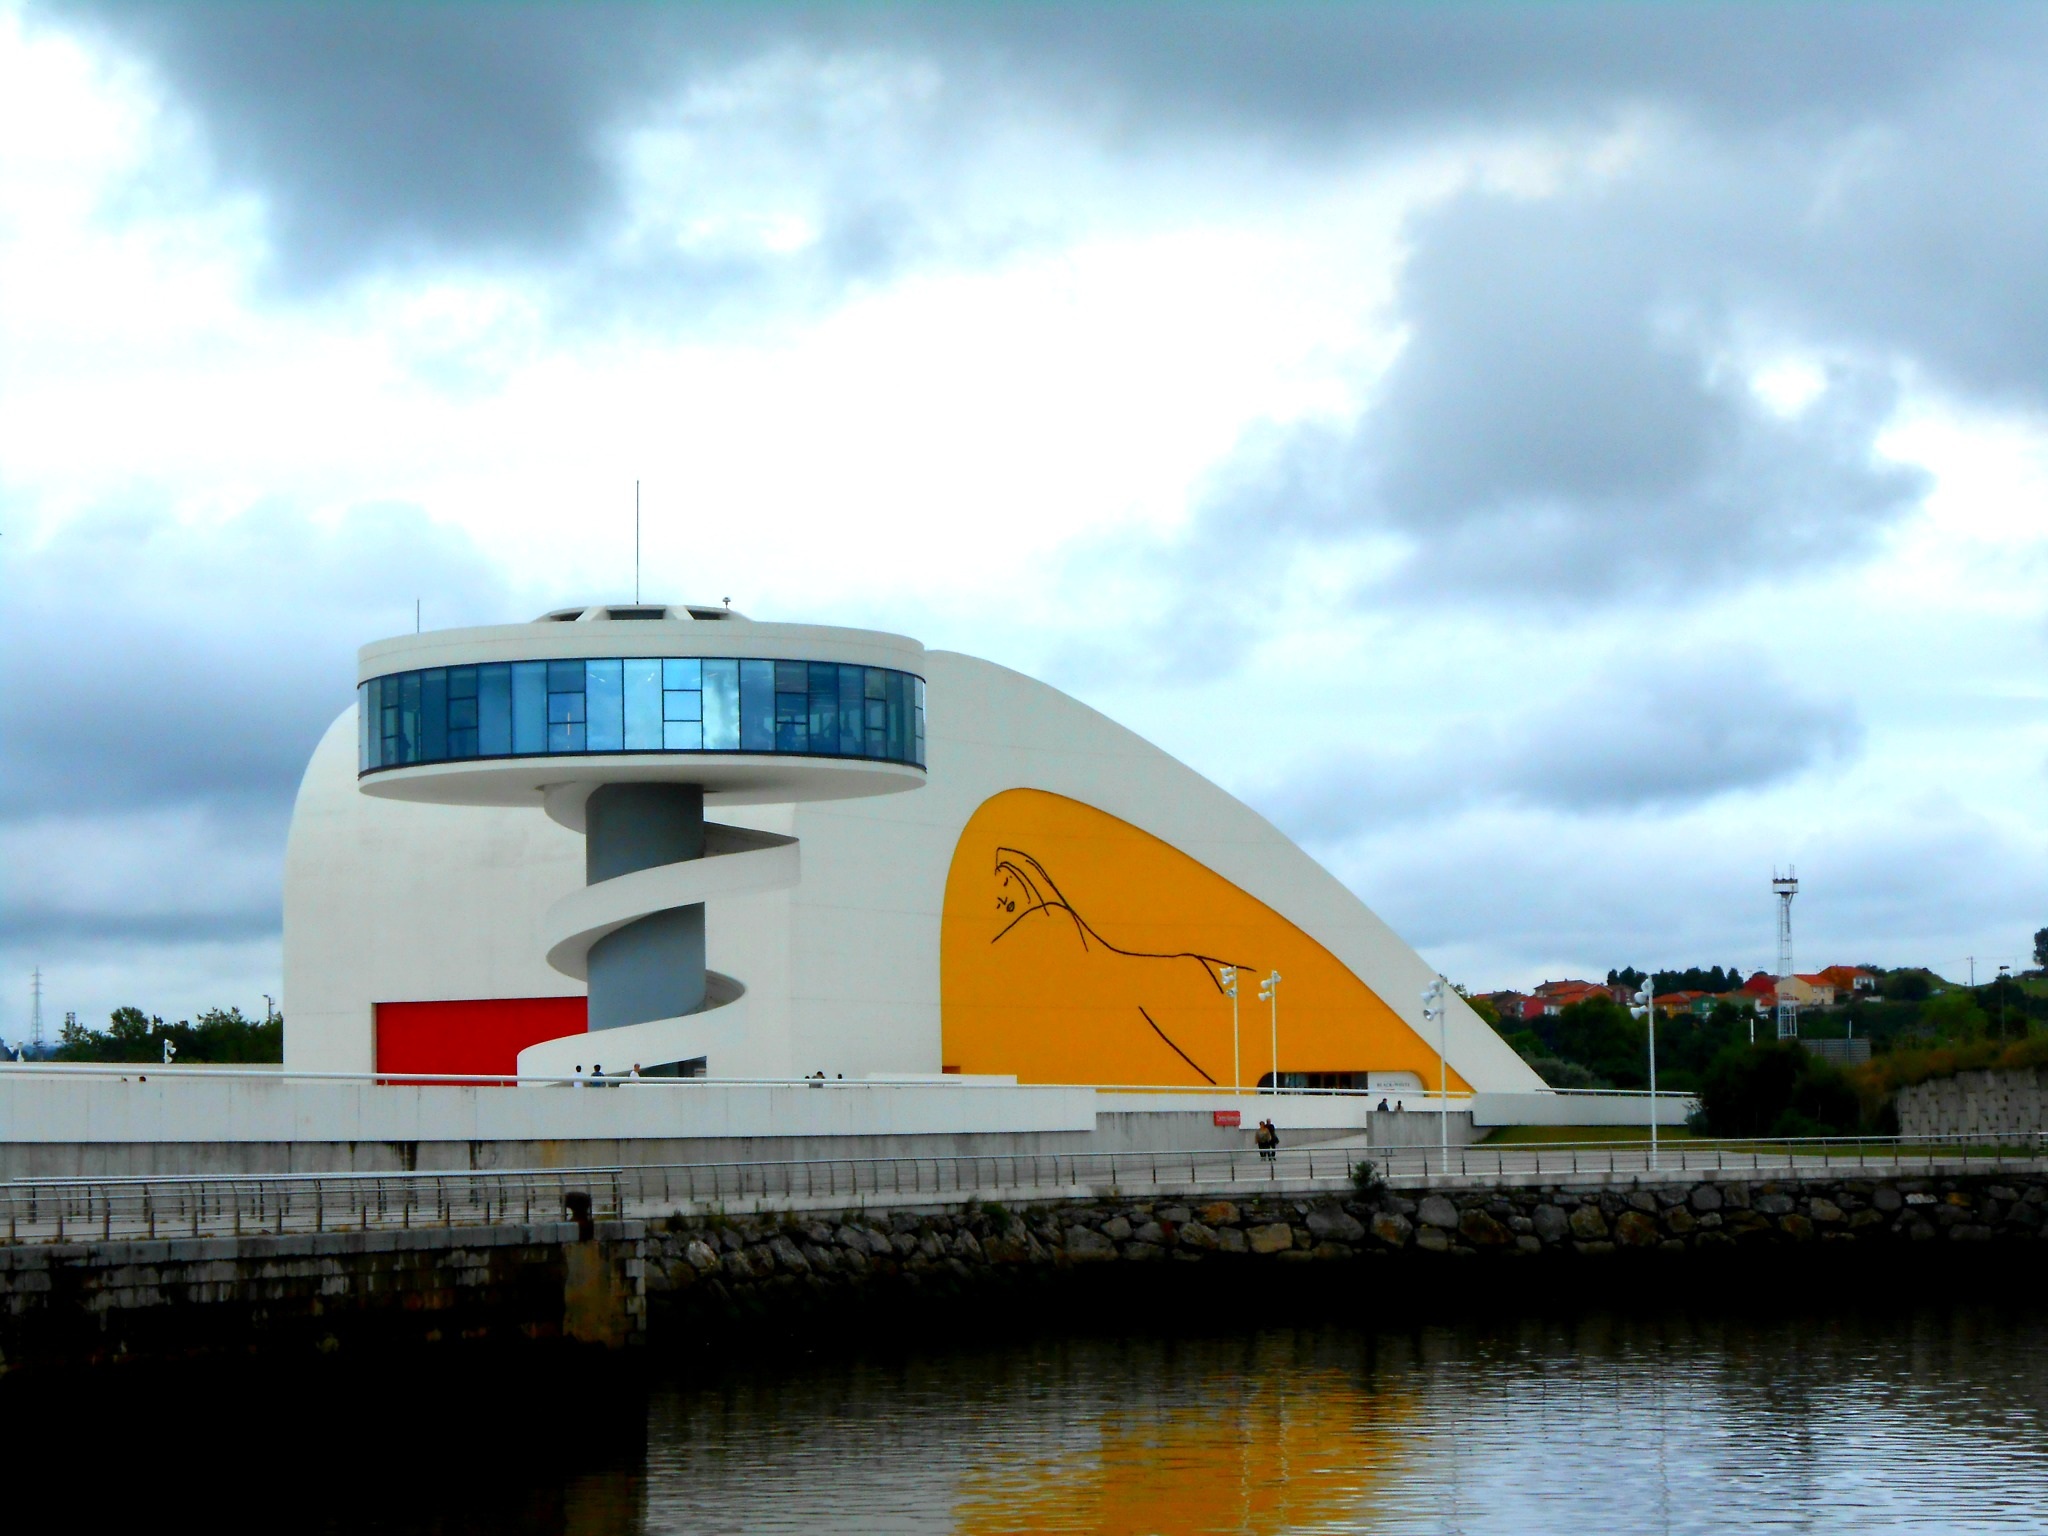
sea, architecture, boat, view, building, city, ship, transport, reflection, vehicle, facade, harbor, cargo ship, waterway, ferry, spain, watercraft, niemeyer, asturias, torres, passenger ship, freight transport, aviles